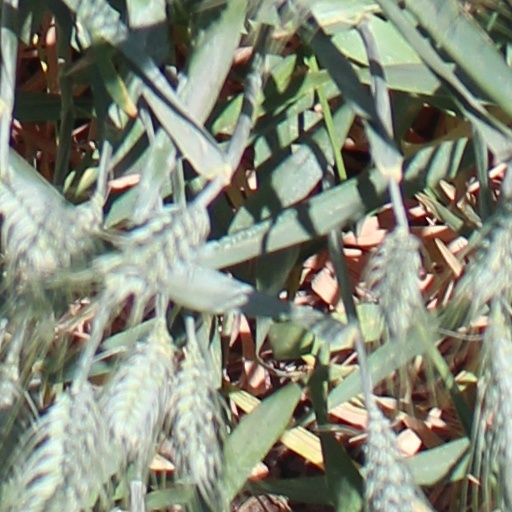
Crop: wheat